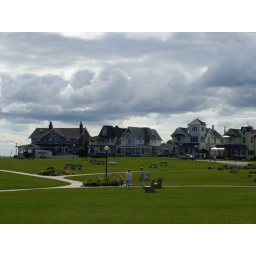
oak bluffs - clouds over ocean park 2